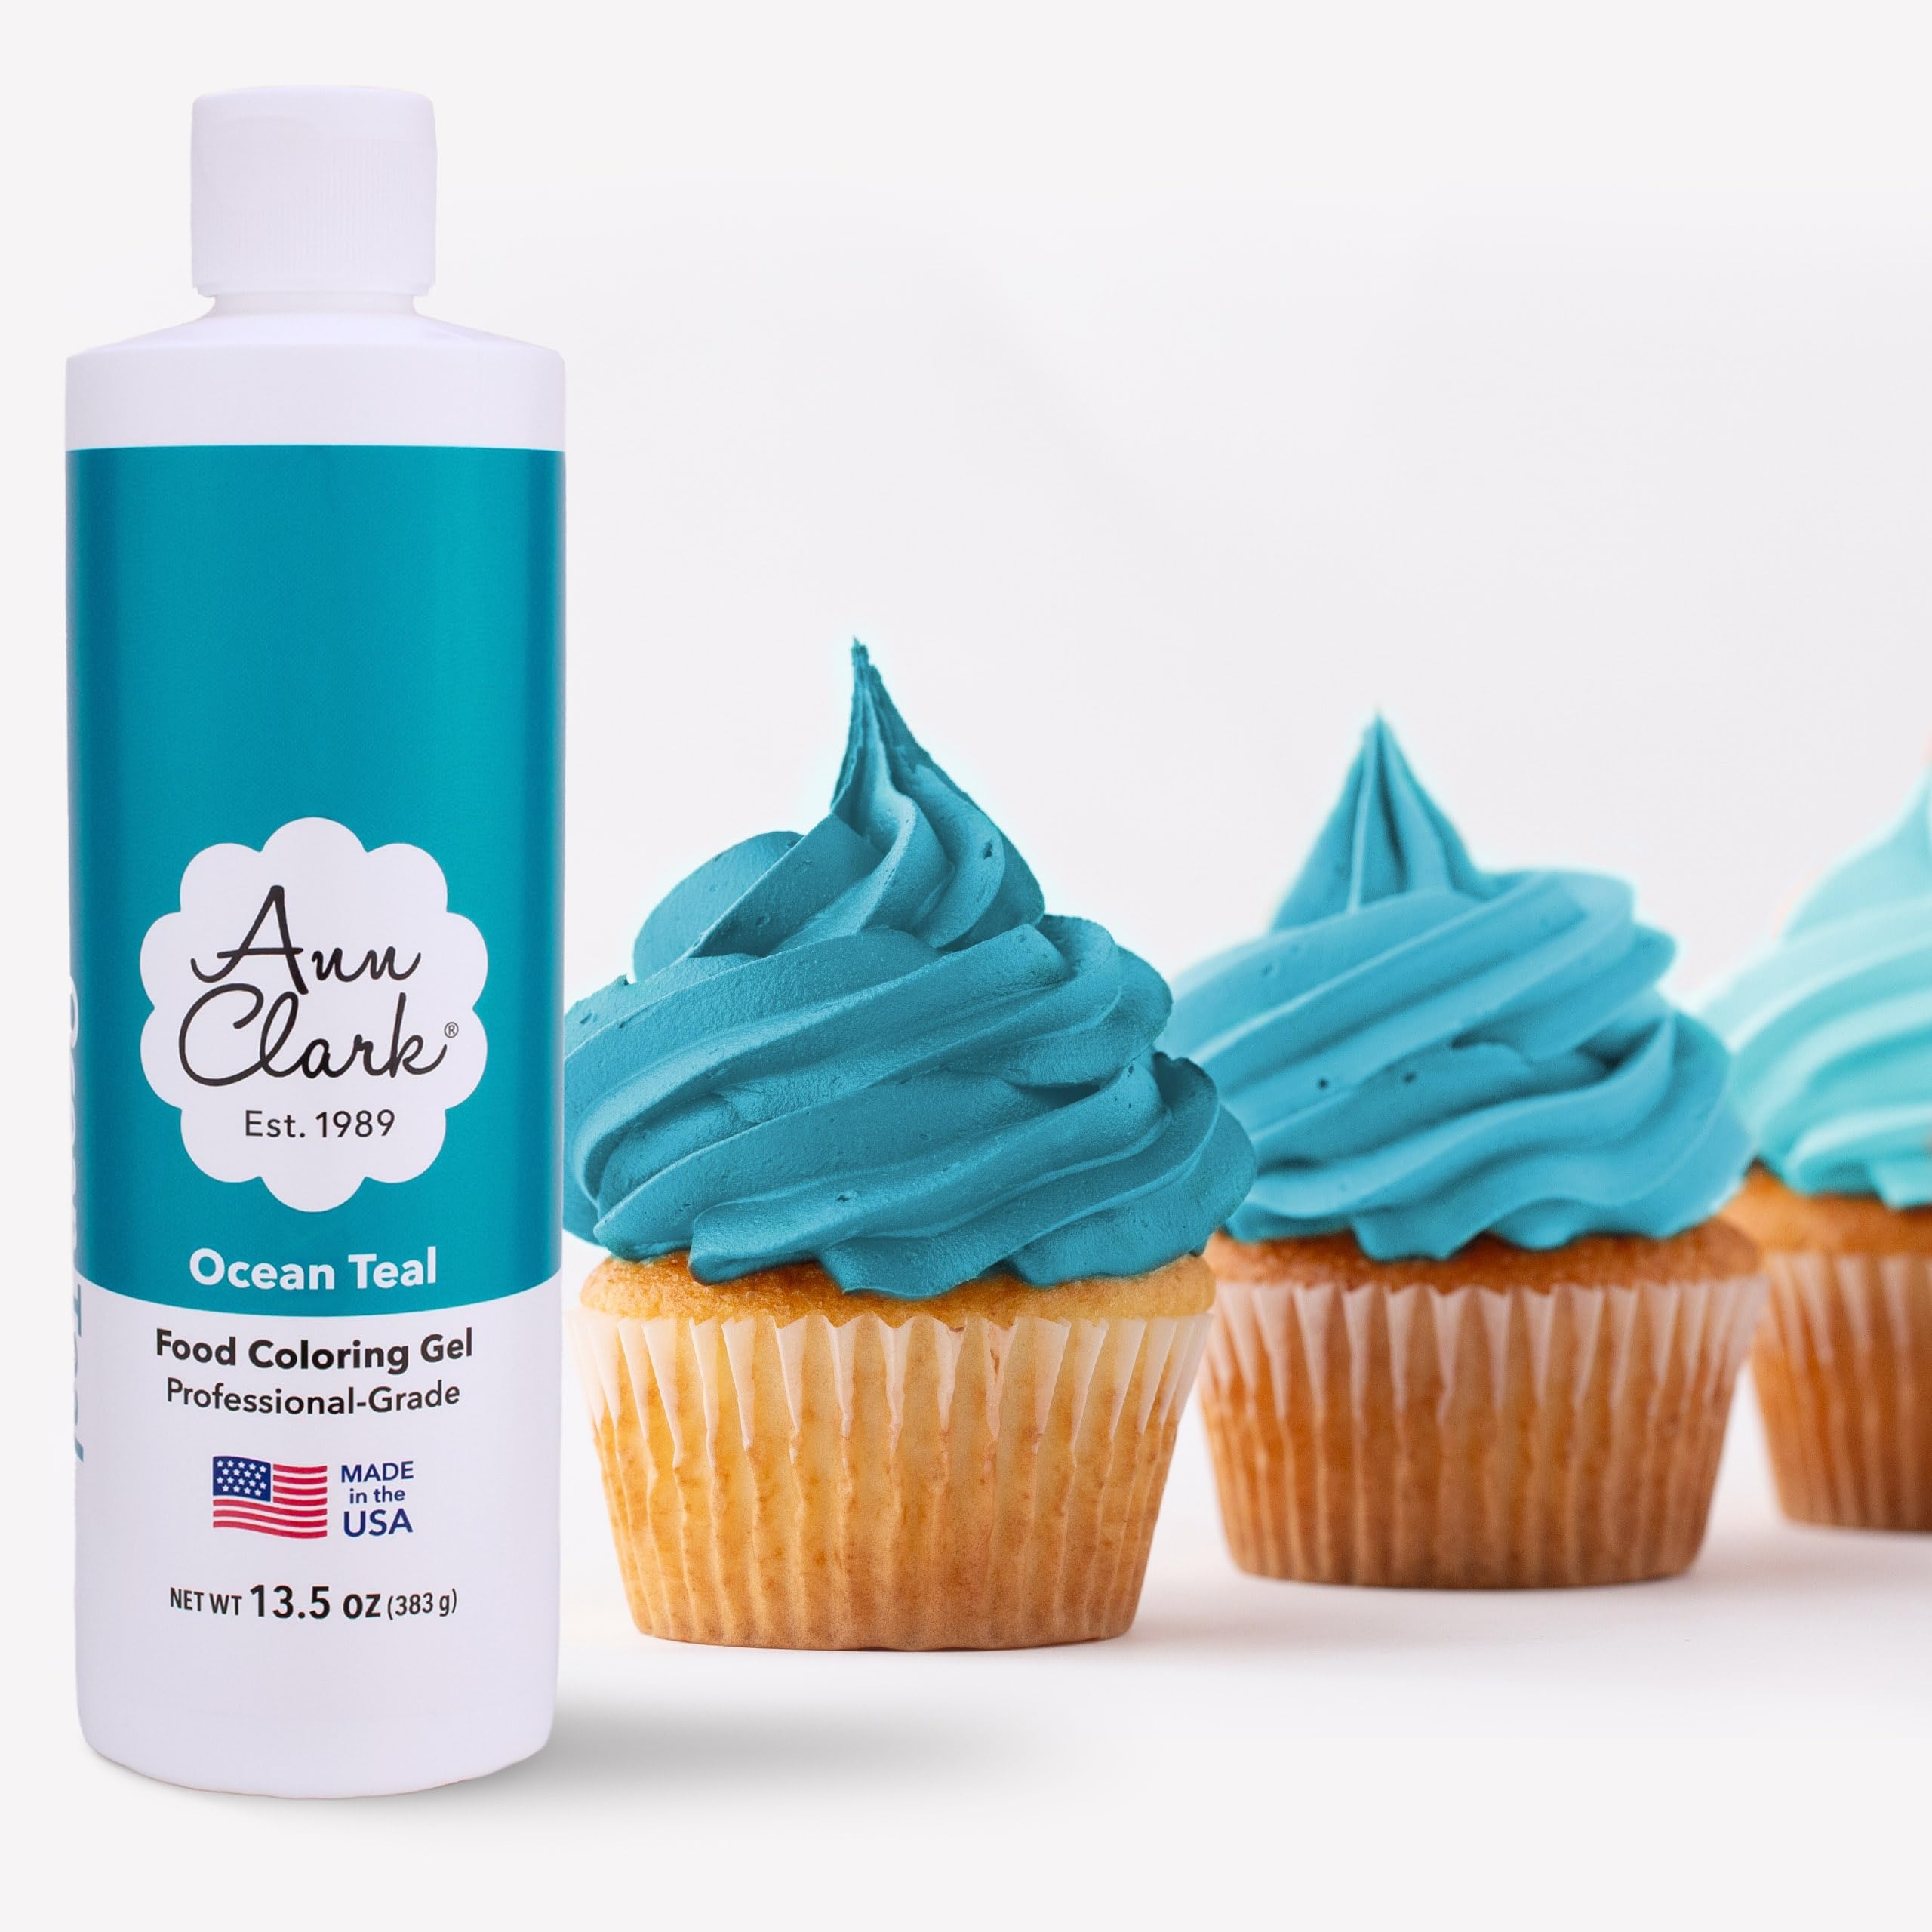
Item Name: Ann Clark Ocean Teal Food Coloring Gel Extra Large 13.5 oz Professional Grade Made in USA
Bullet Point 1: Designed for the Culinary Professional: Extra large 13.5-ounce bottles of chef's-grade food coloring gel, ideal for commercial baking, decorating and culinary use.
Bullet Point 2: Vibrant Colors: Brighter, more concentrated food coloring for icing, frosting, cakes, cupcakes, and cookies. One bottle colors enough icing for over 600 two-layer cakes!
Bullet Point 3: Premium Food Coloring: Delivers rich, beautiful Ocean Teal color in a highly concentrated gel.
Bullet Point 4: Easy to Use: Our premium gel food coloring is easier to control, drop by drop, than low-quality liquid dyes. Blend the perfect shade with less mess and more precision!
Bullet Point 5: Allergen Free: No peanuts, tree nuts, gluten, eggs, dairy, soy, fish or shellfish. Non-GMO, Kosher, and vegan.
Bullet Point 6: Made in USA: Manufactured with pride to the highest food safety standards at Ann Clark’s production facility in Rutland, Vermont.
Product Description: Designed for the culinary professional, Ann Clark's extra large 13.5-ounce bottles of chef's-grade Ocean Teal food coloring gel are ideal for commercial baking, decorating and culinary use. Made with pride in the USA.
Value: 13.5
Unit: Fl Oz

Price: 19.99